Harishchandragad

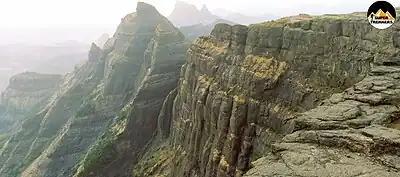
A panoramic view -Konkan Kada

Also known as Taramanchi. This is the top most point on the fort (1429 meters). Leopards are seen in the forests beyond this peak. From here we can have a glimpse of the whole range of Naneghat and the forts near Murbad.